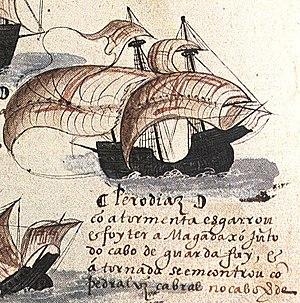
Diogo Dias, probablement né avant 1450 et mort après 1500, est un navigateur et découvreur portugais.